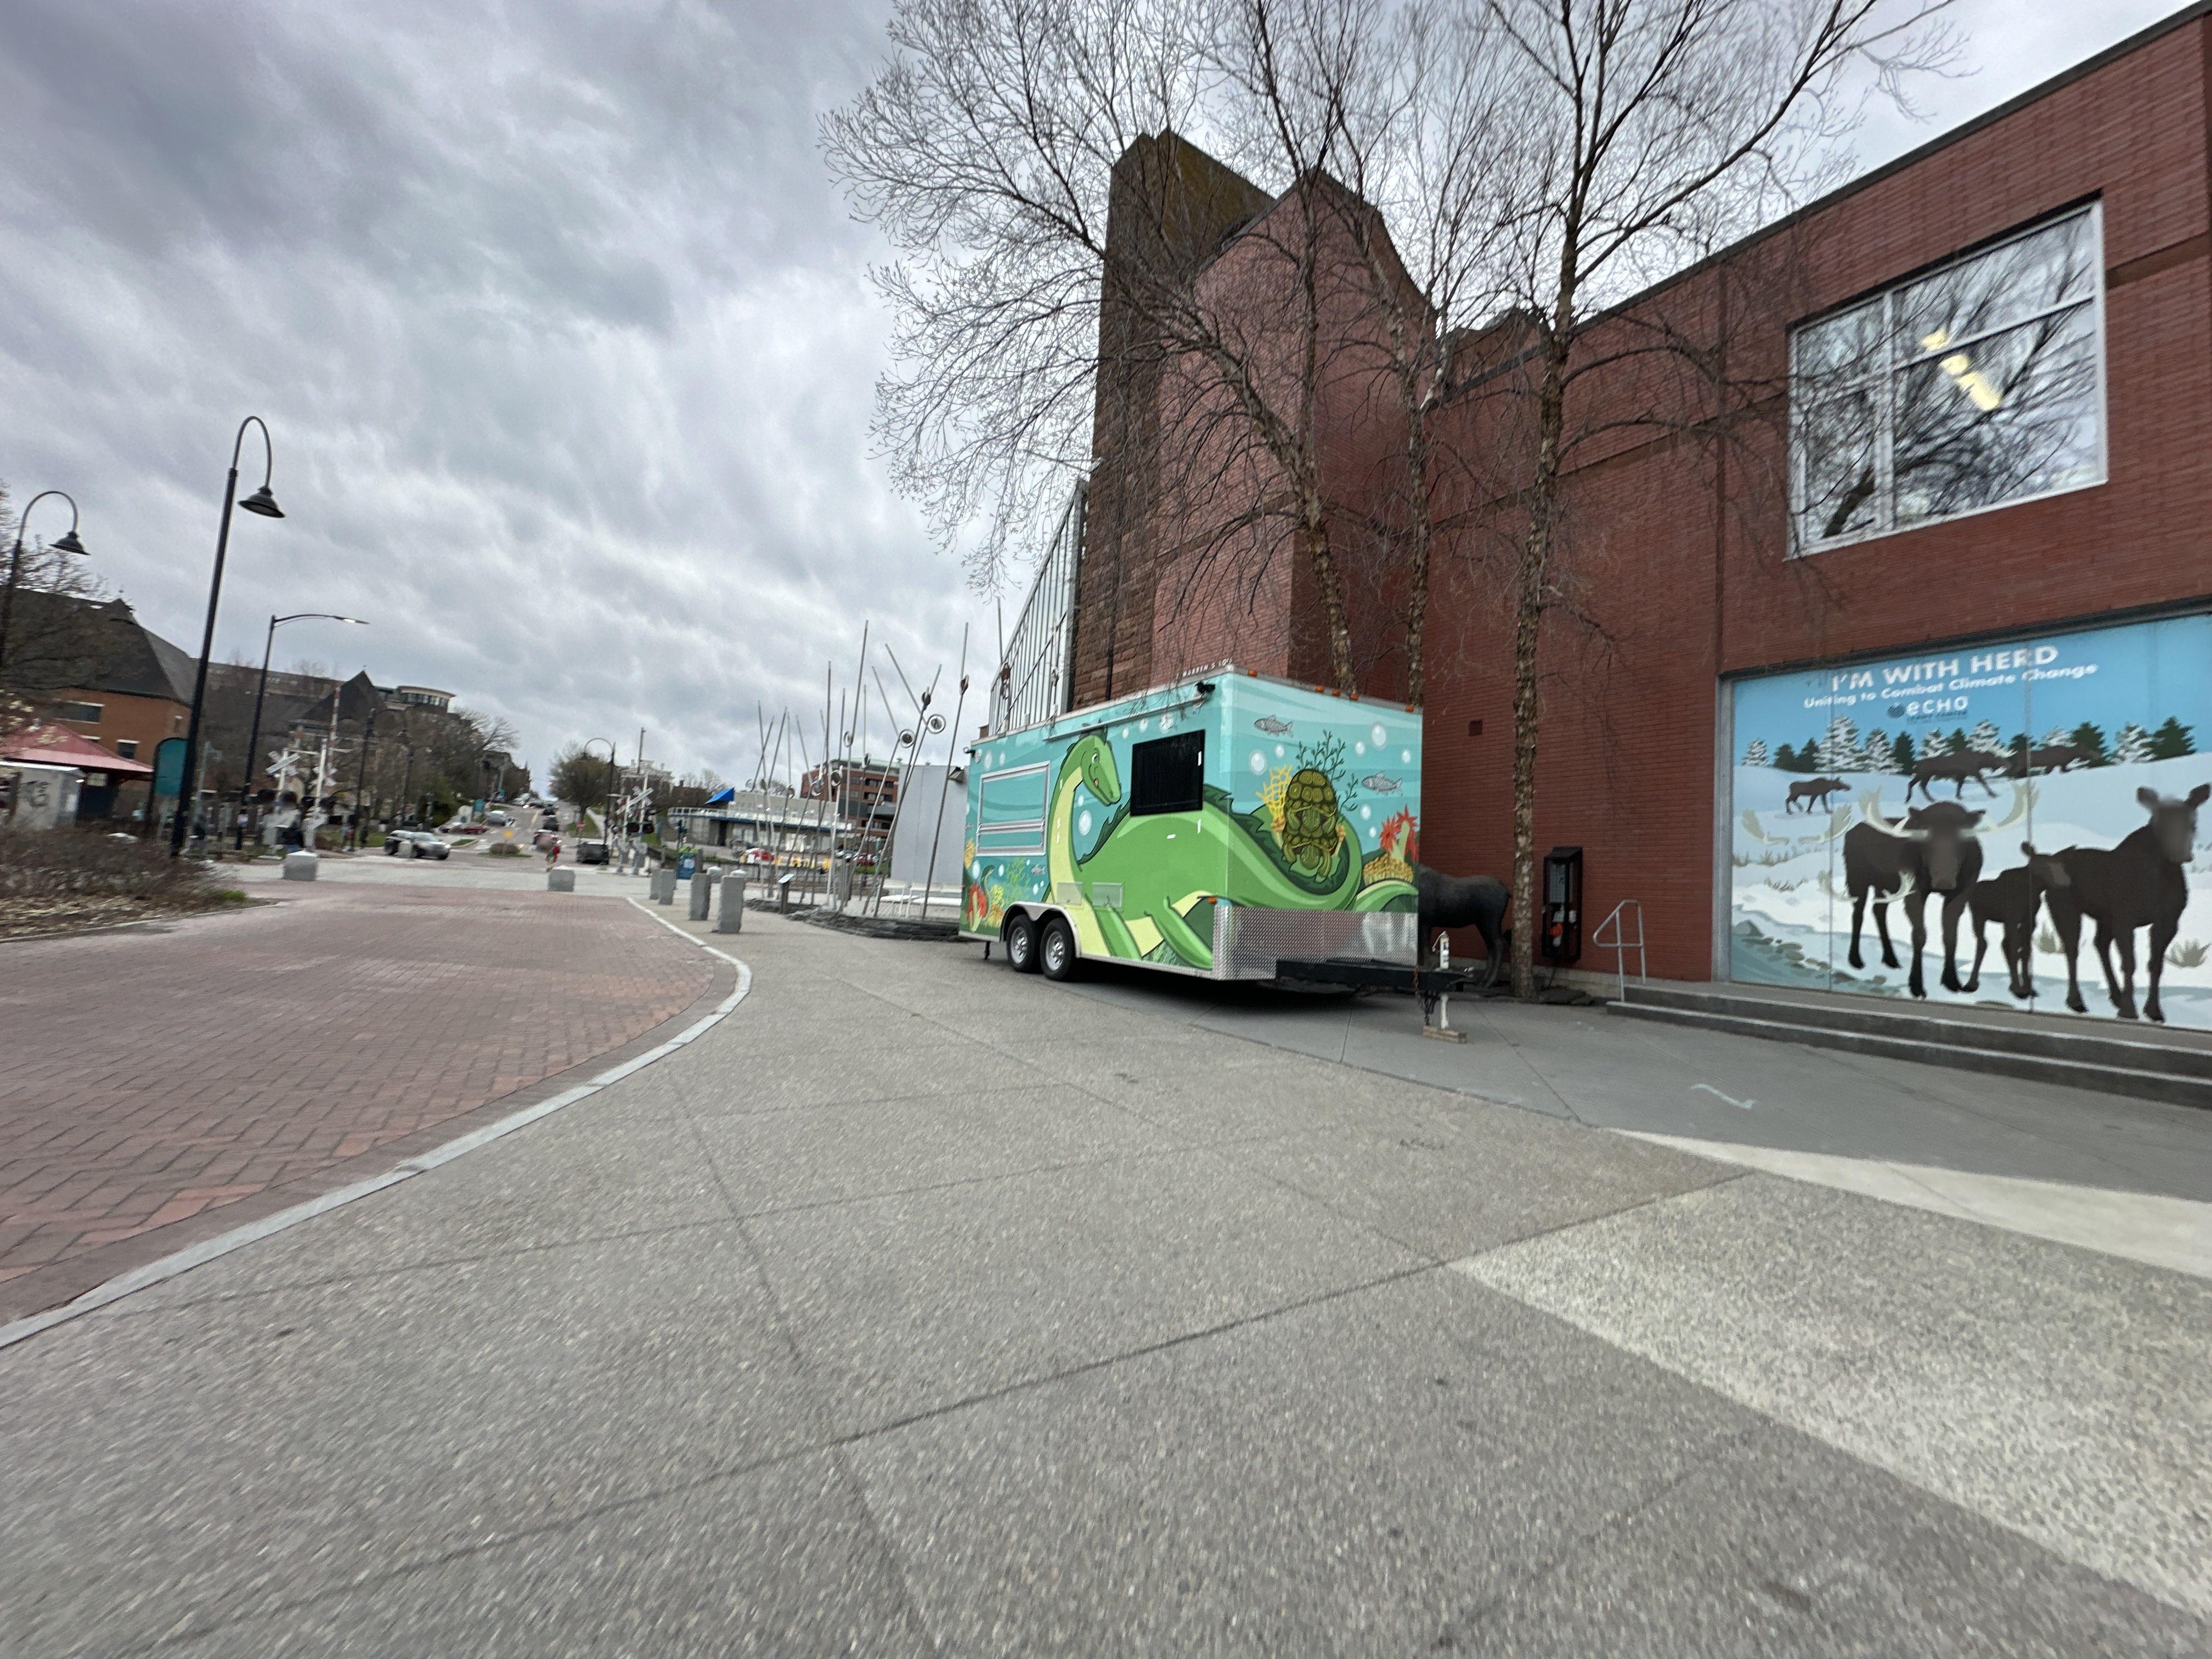
Feature: EV Charger
City: Burlington
State: Vermont
Country: United States